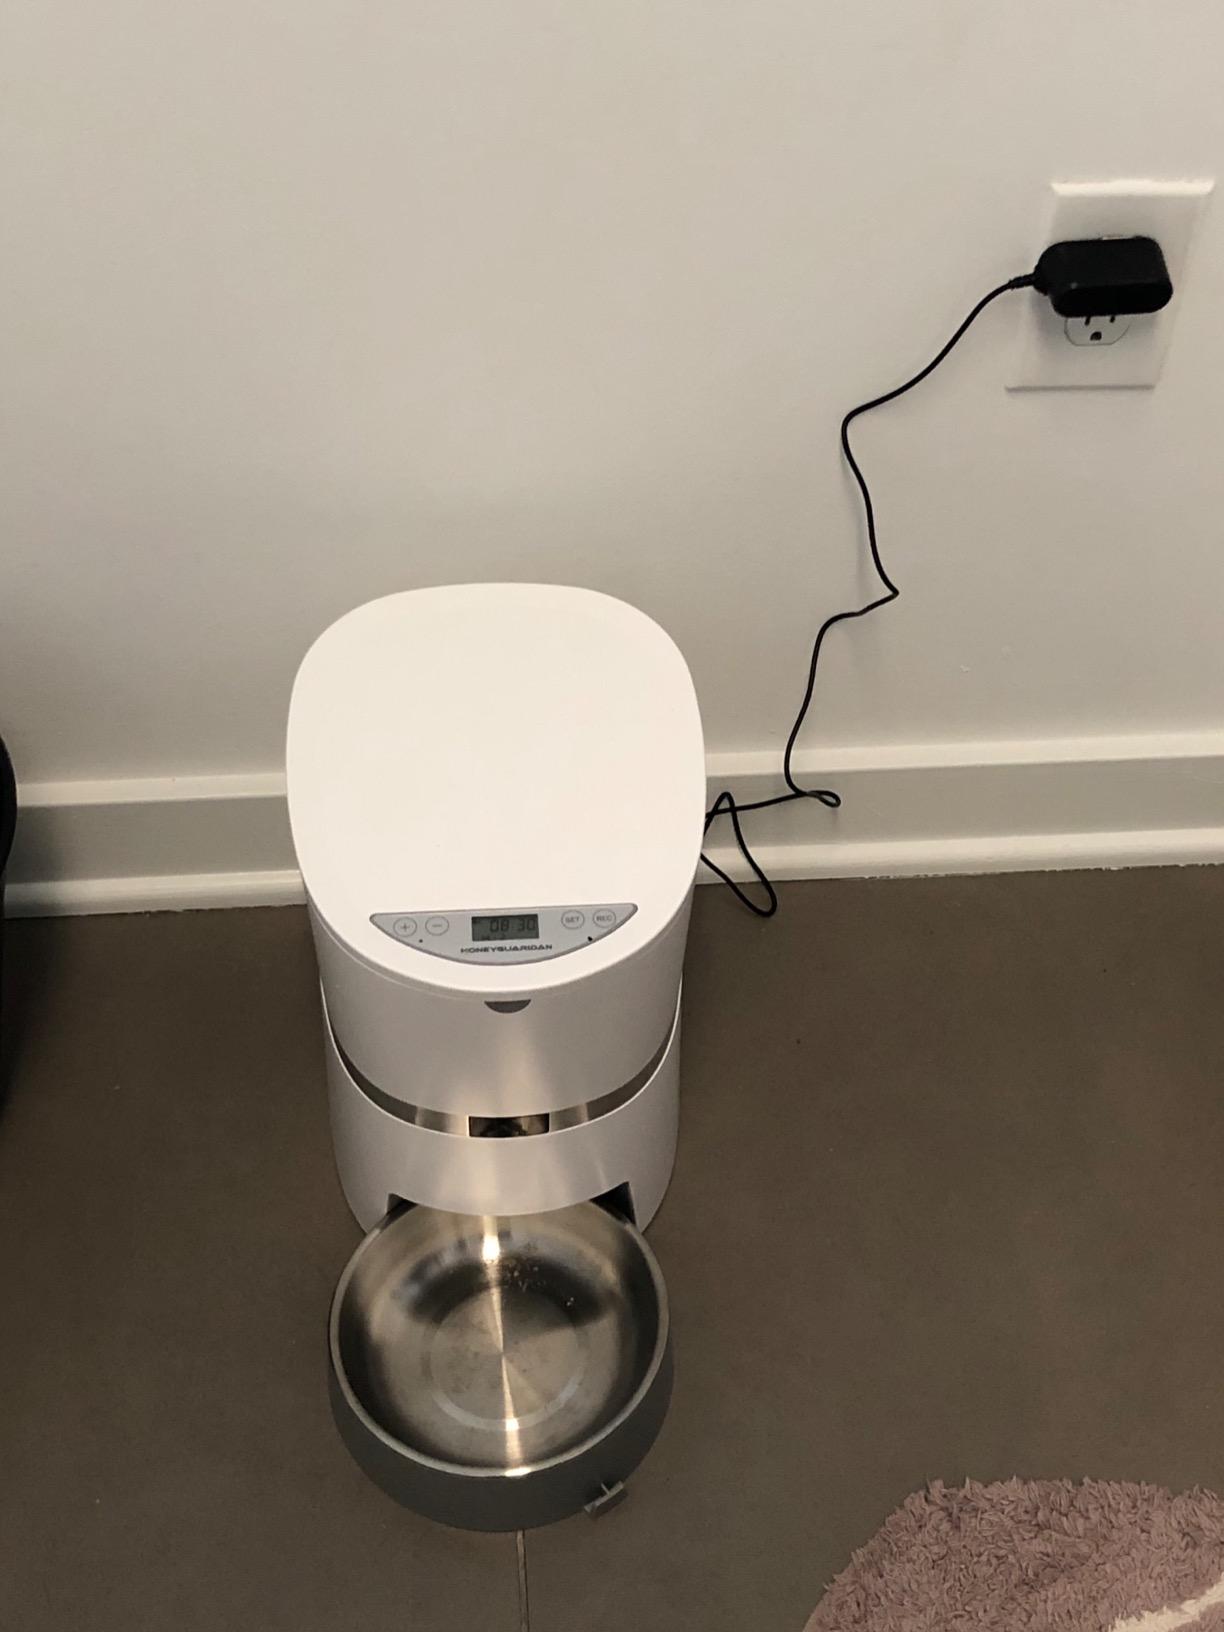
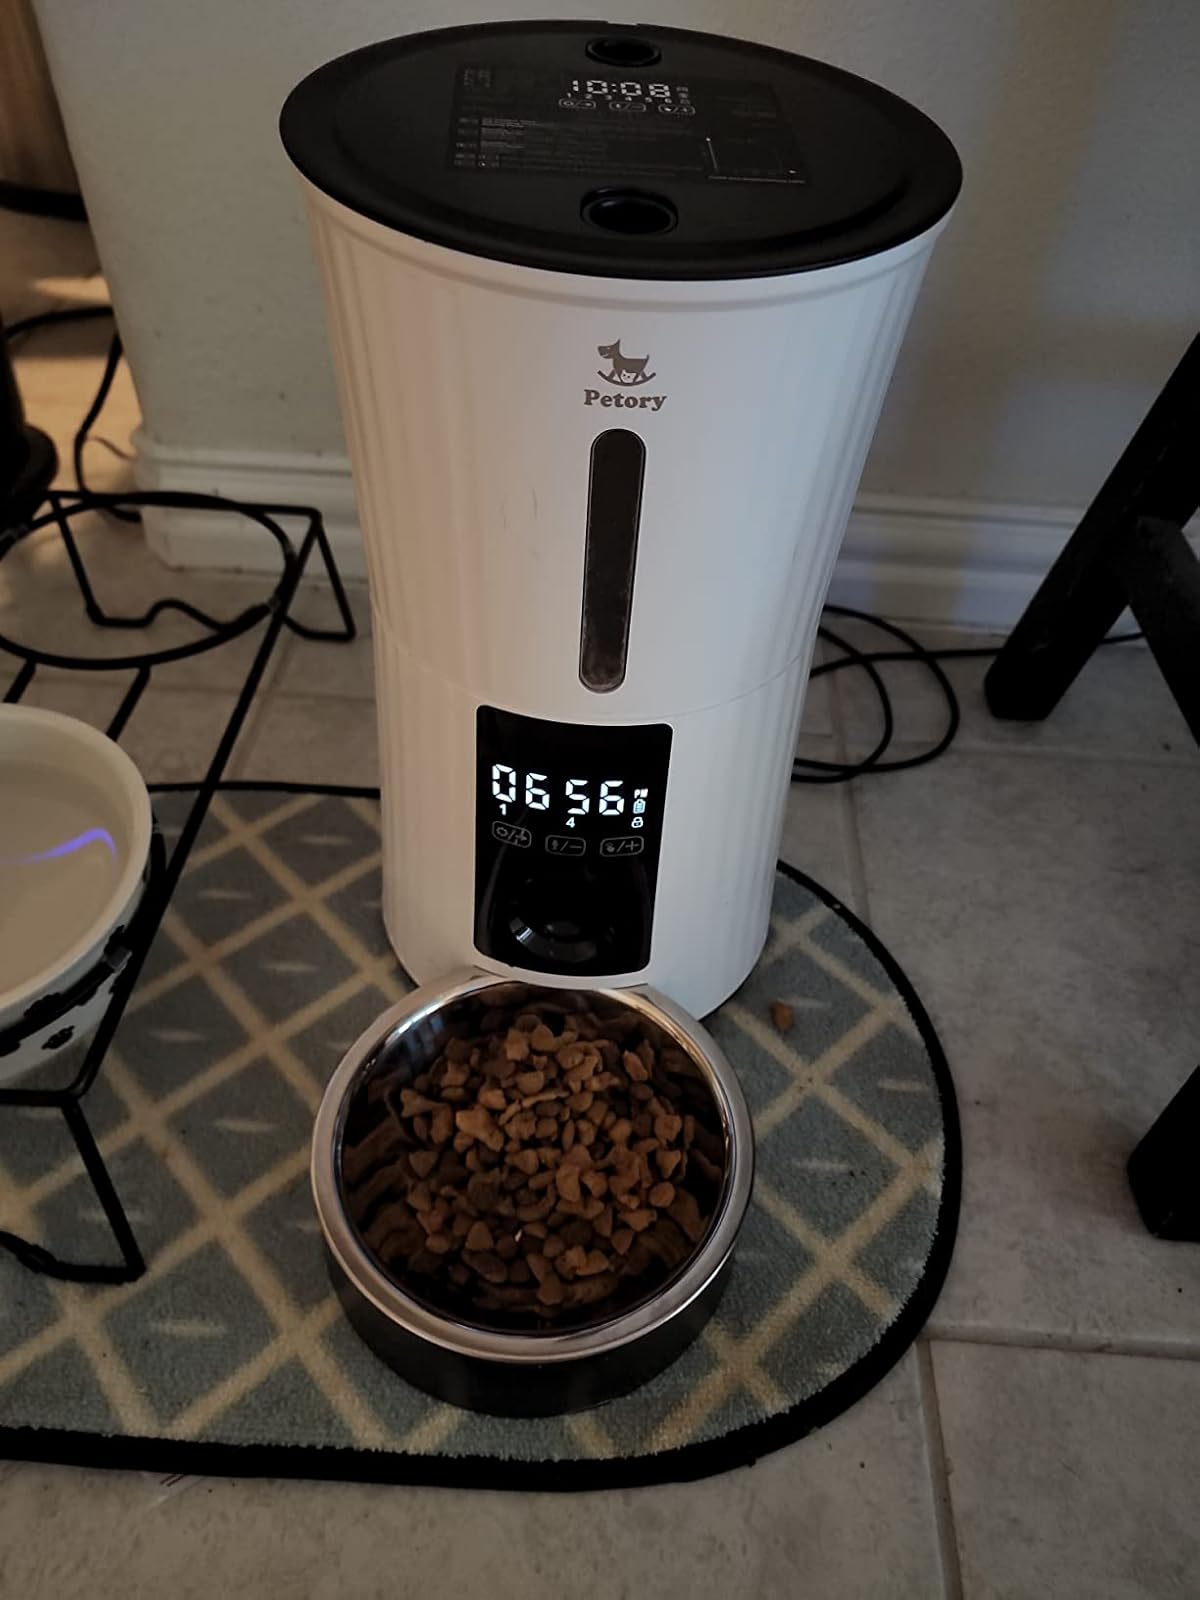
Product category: items_feeder
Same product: no